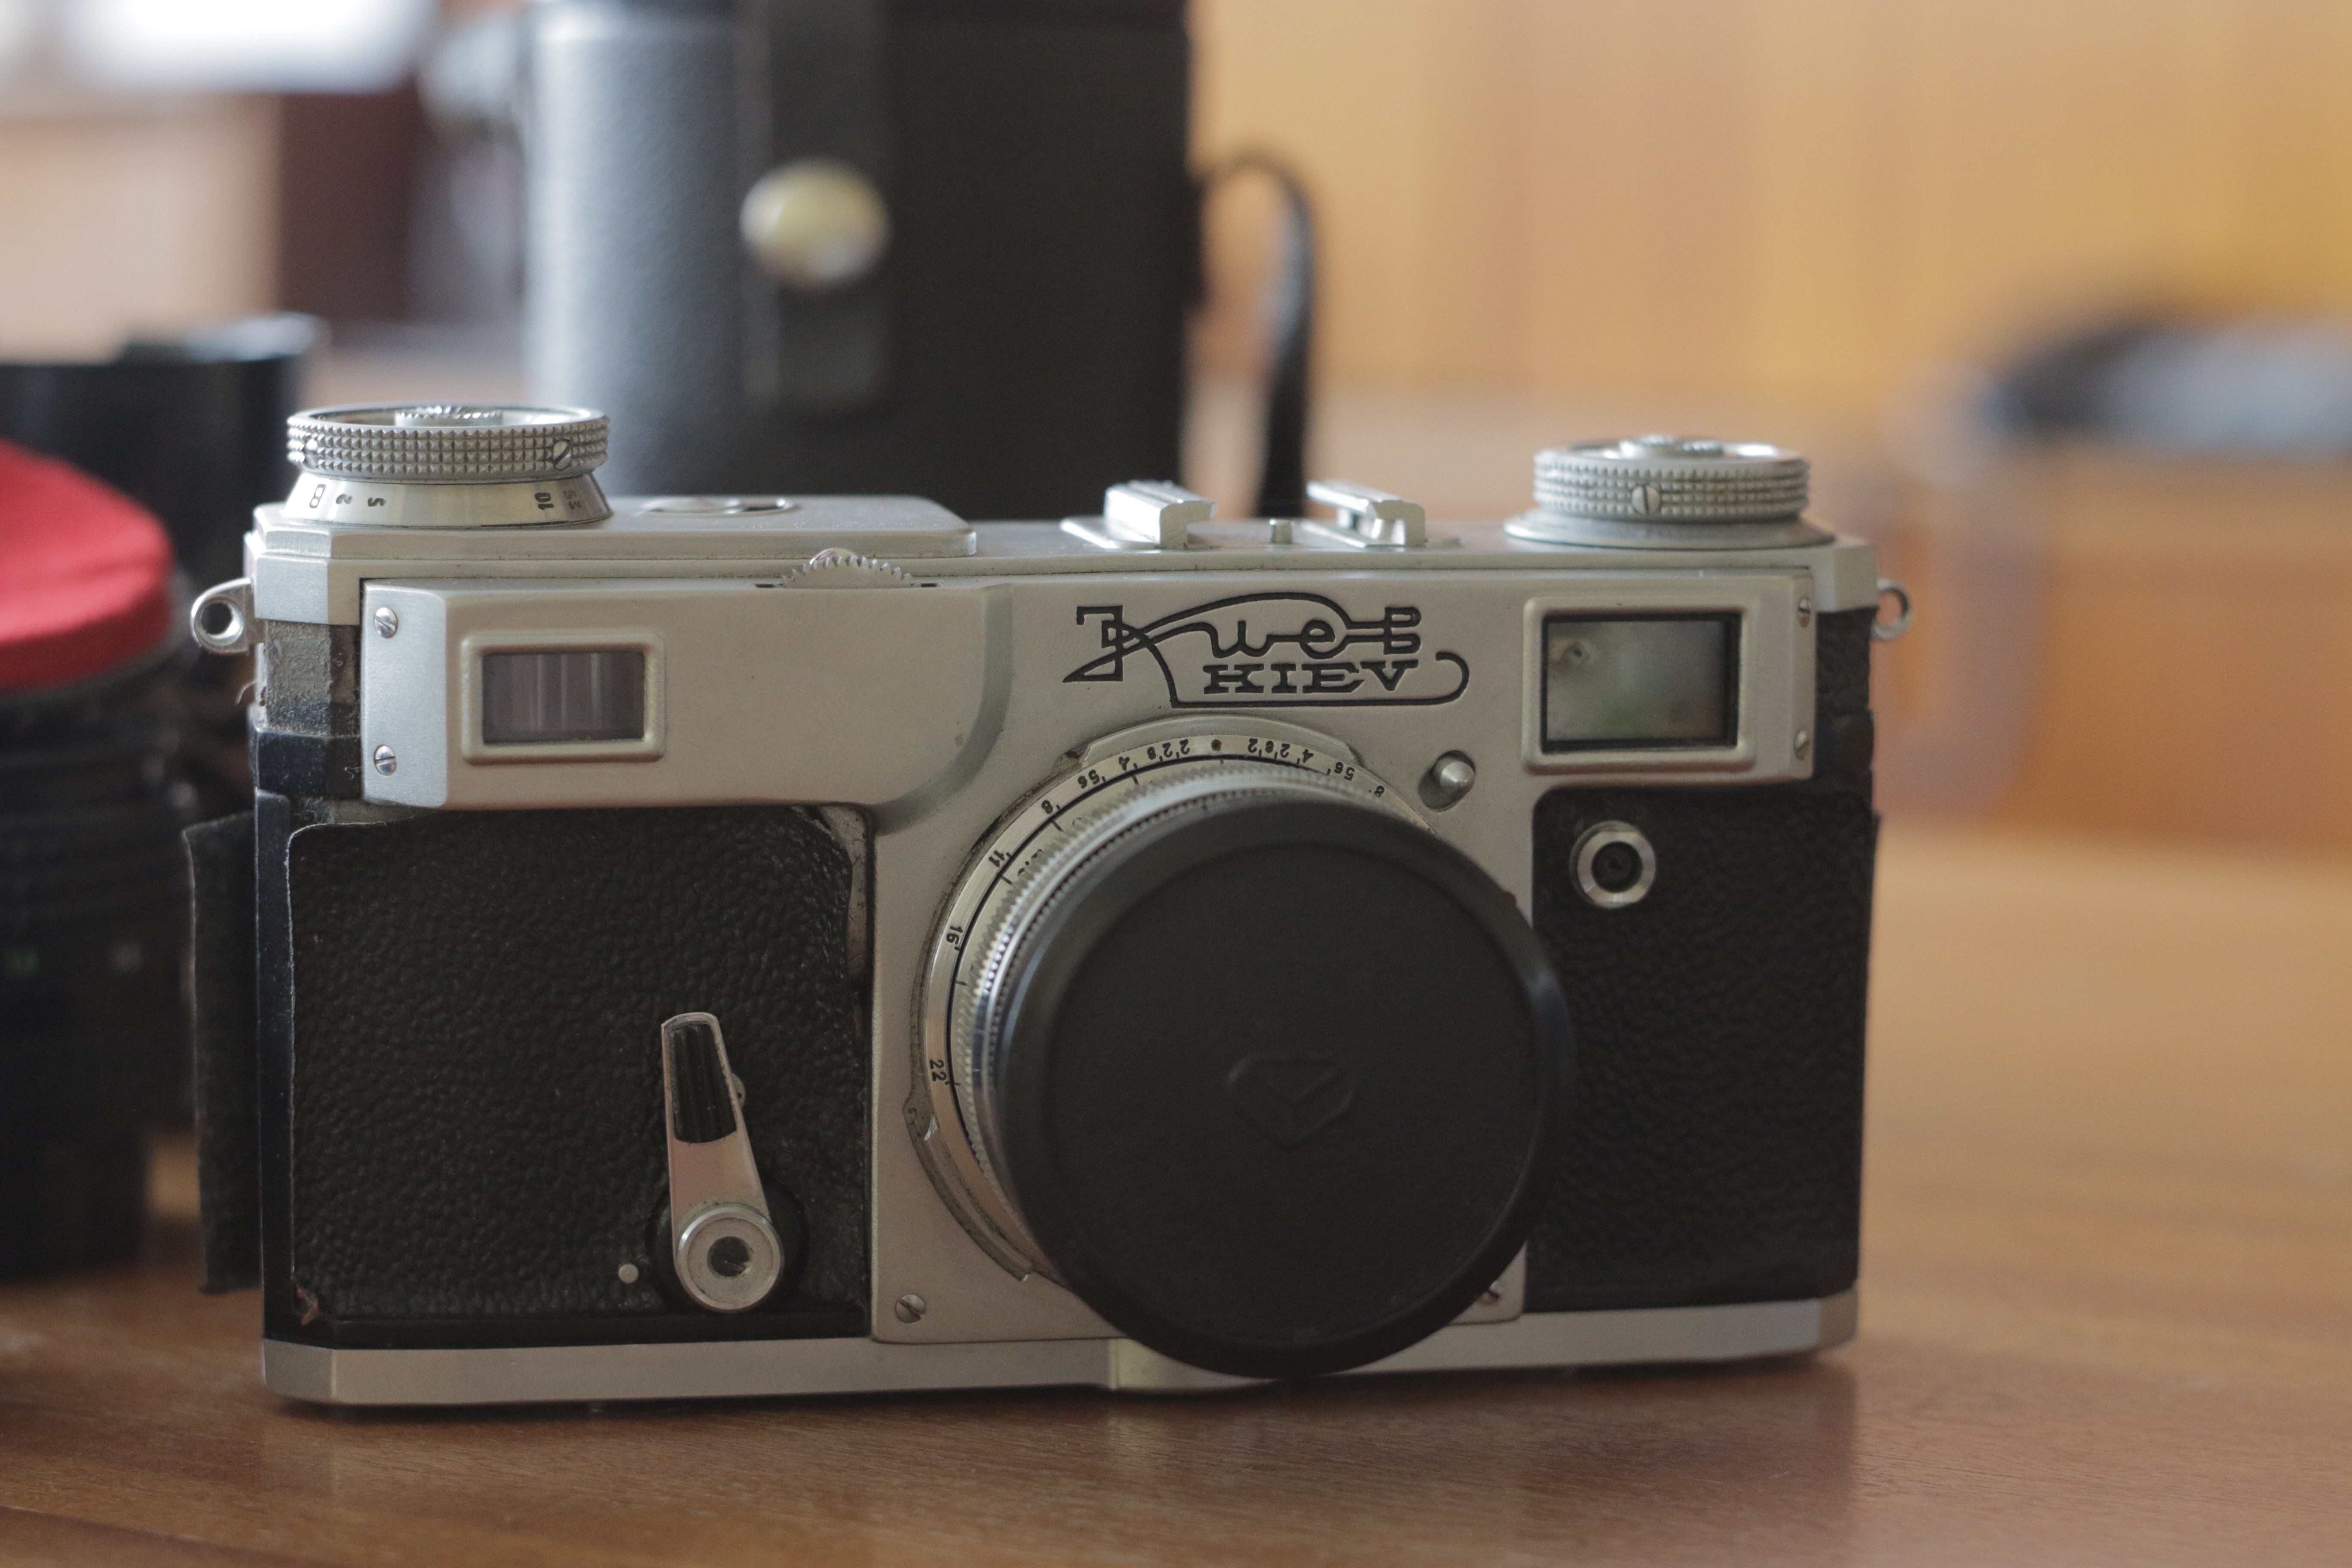
camera, reflex camera, digital camera, electronics, camera lens, digital slr, single lens reflex camera, cameras optics, mirrorless interchangeable lens camera